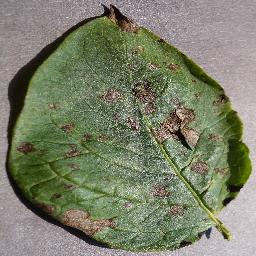
Etiqueta: Tizon_Temprano